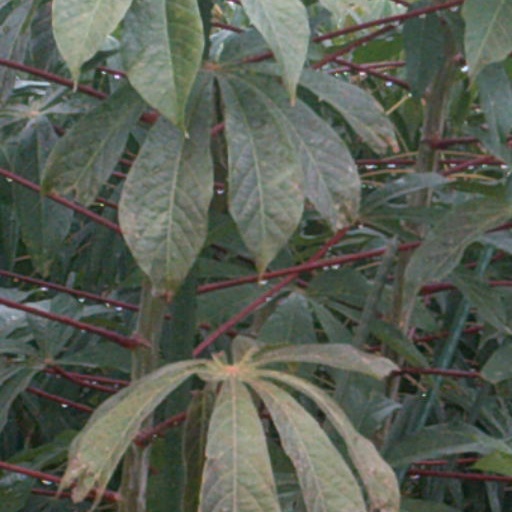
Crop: cassava